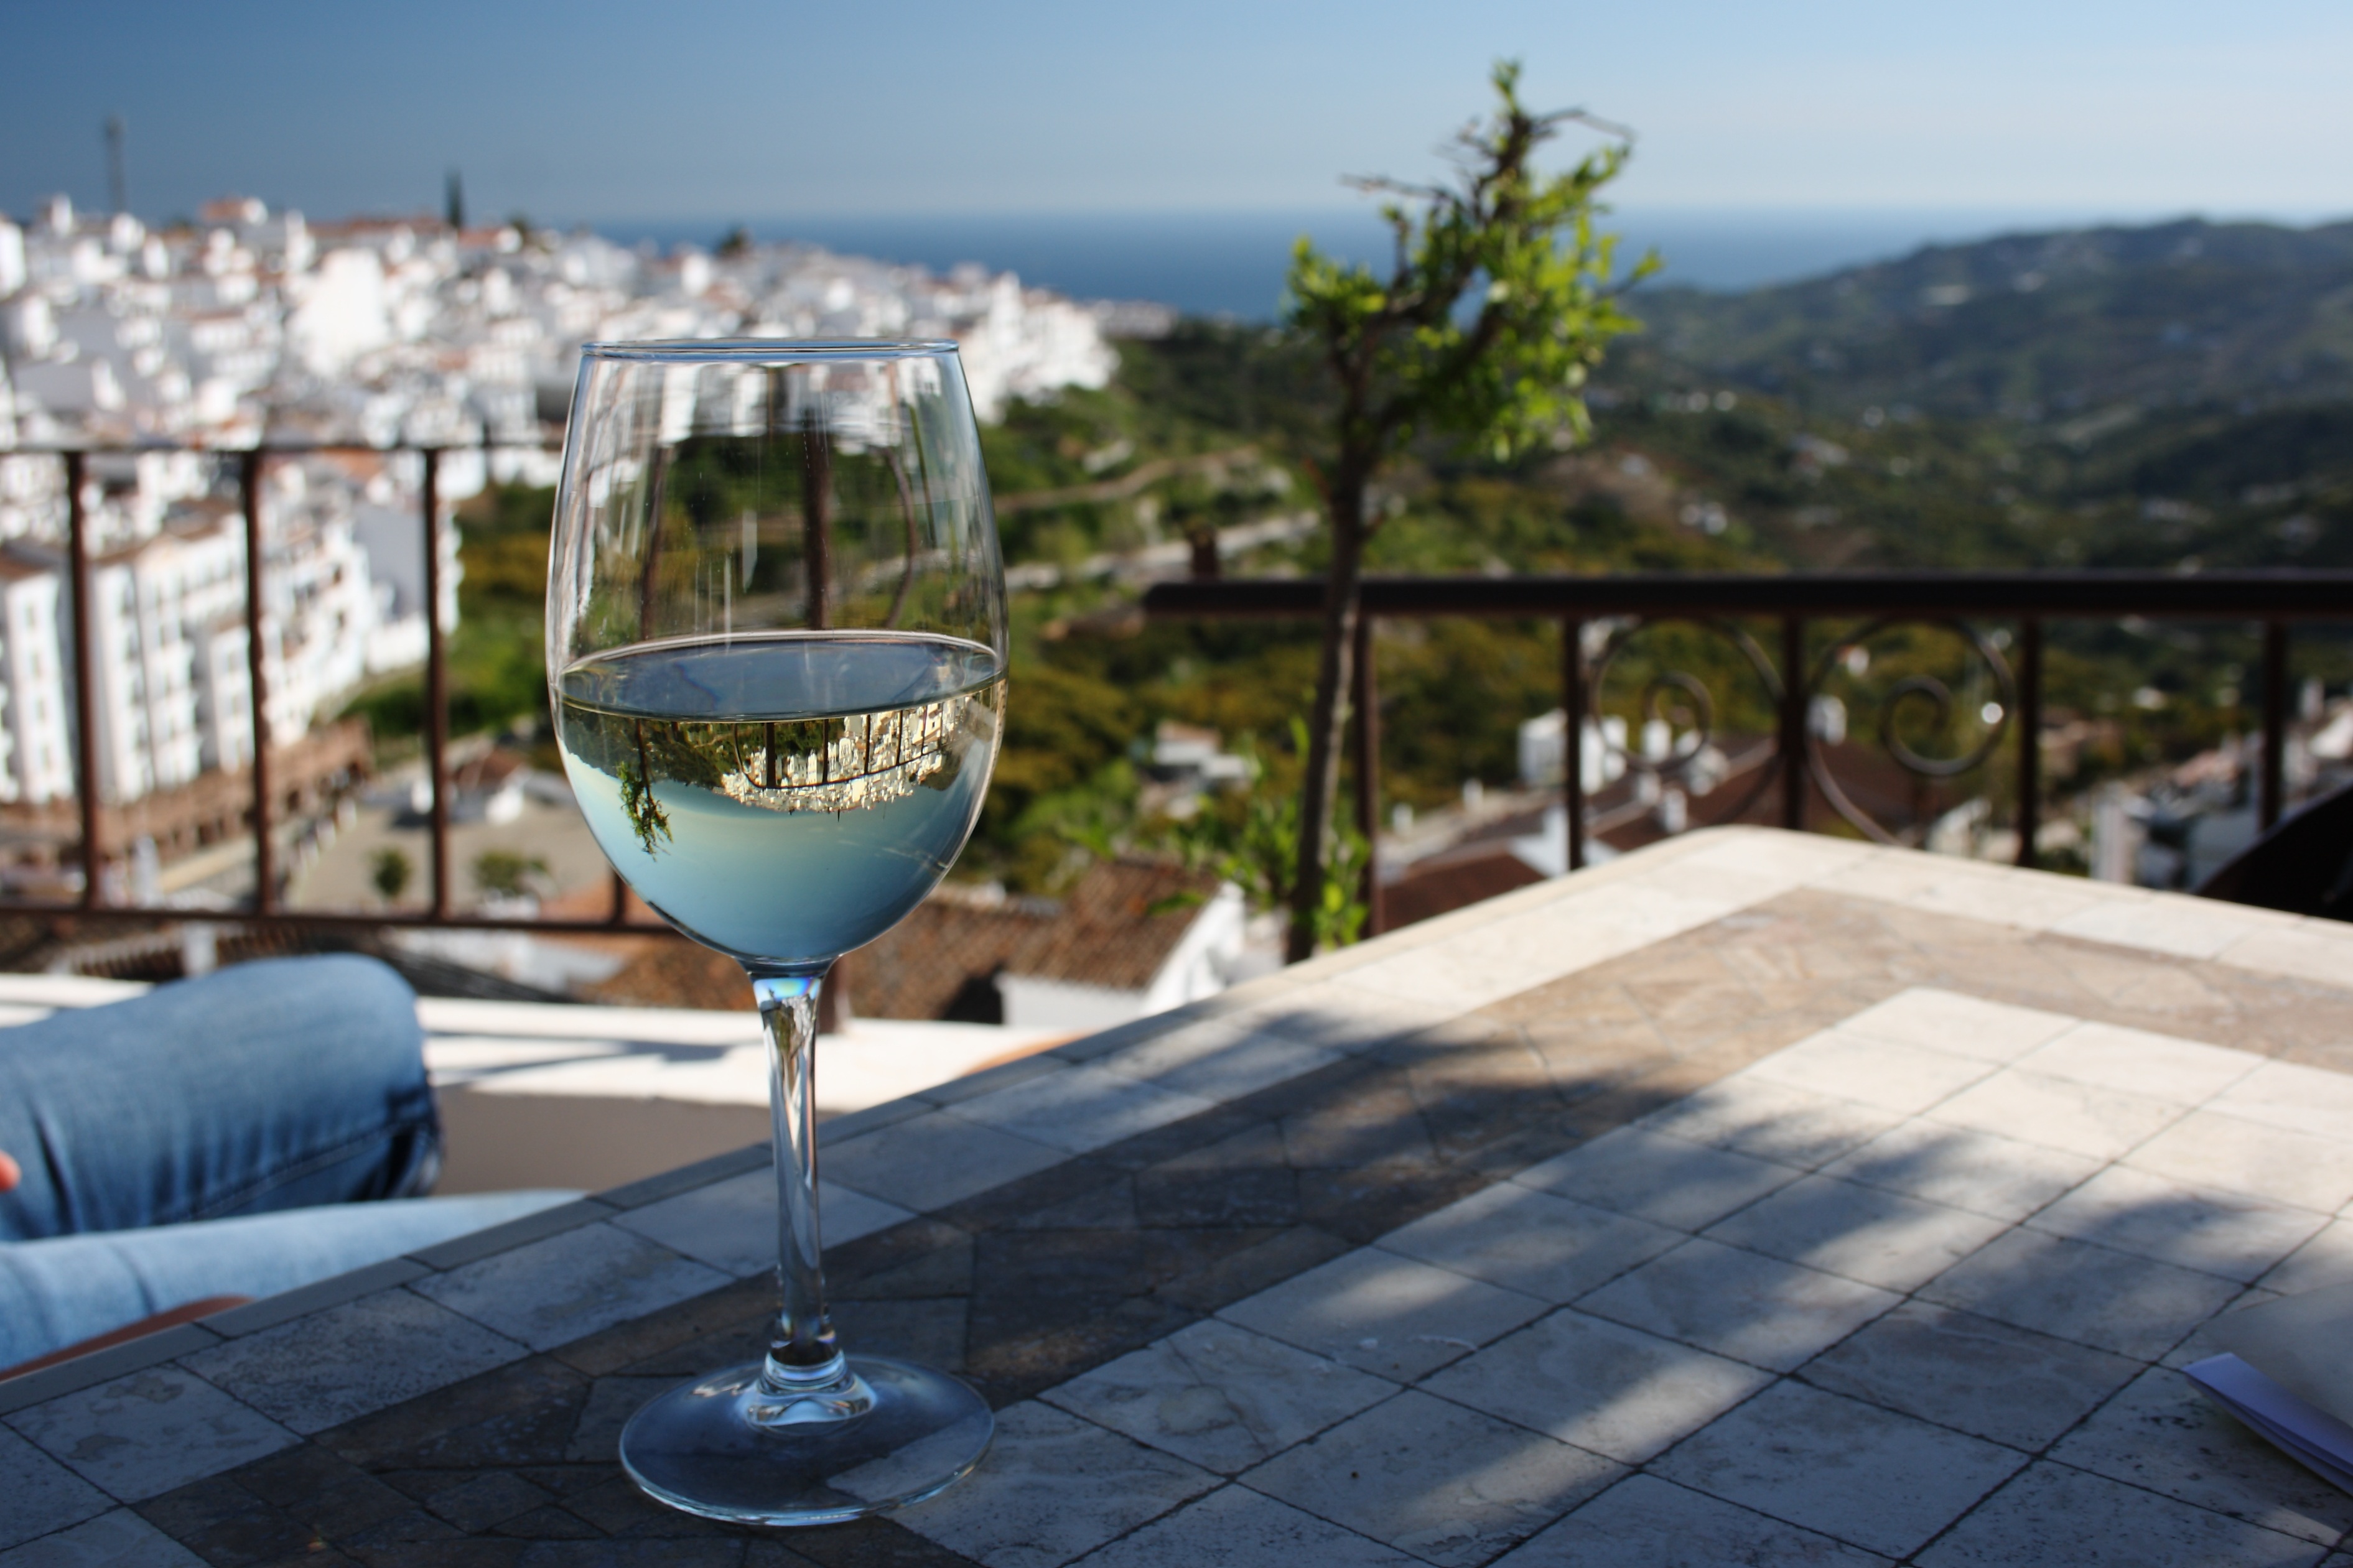
landscape, wine, restaurant, home, vacation, mediterranean, swimming pool, backyard, blue, resort, sol, estate, mirroring, wine glasses